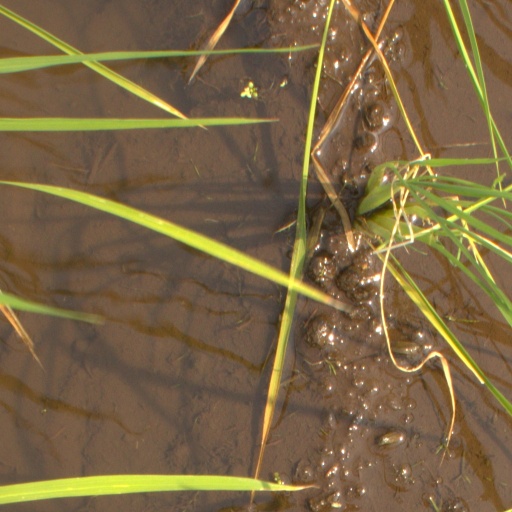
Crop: rice